Reims Gospel

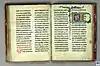

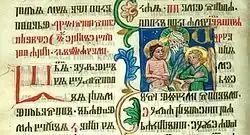
Illumination

Reims Gospel (French: "Texte du Sacre" which means "coronation text"; also referred to in some Czech sources as the "Emmaus Evangelie" or "Remešský kodex") is an illuminated manuscript of Slavonic (Slavic) origin which became part of the Reims Cathedral treasury. Henry III of France and several of his successors including Louis XIV took their oath on it. In the time of Charles IV, who gave it to the just-founded Emmaus monastery in Prague, the text was believed to have been written by the hand of St. Procopius.